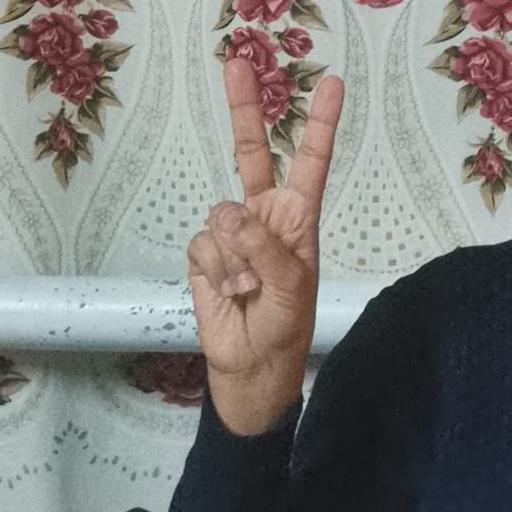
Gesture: peace